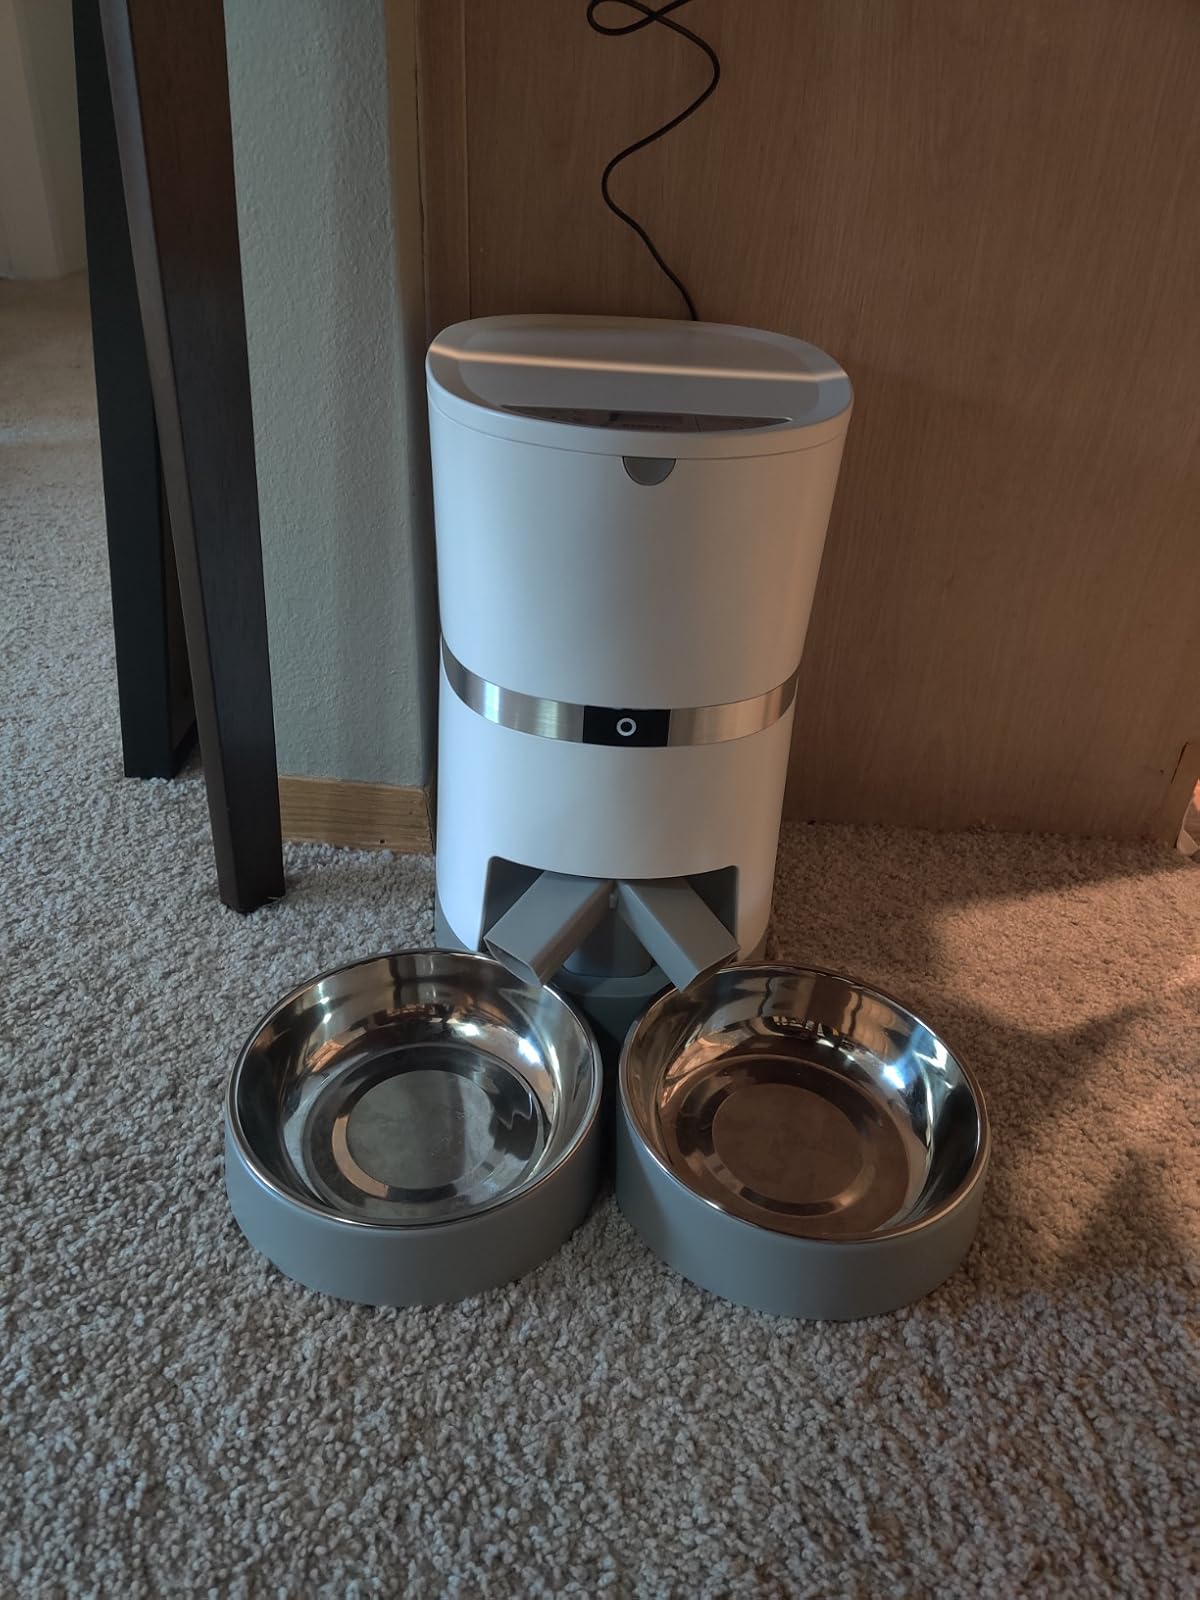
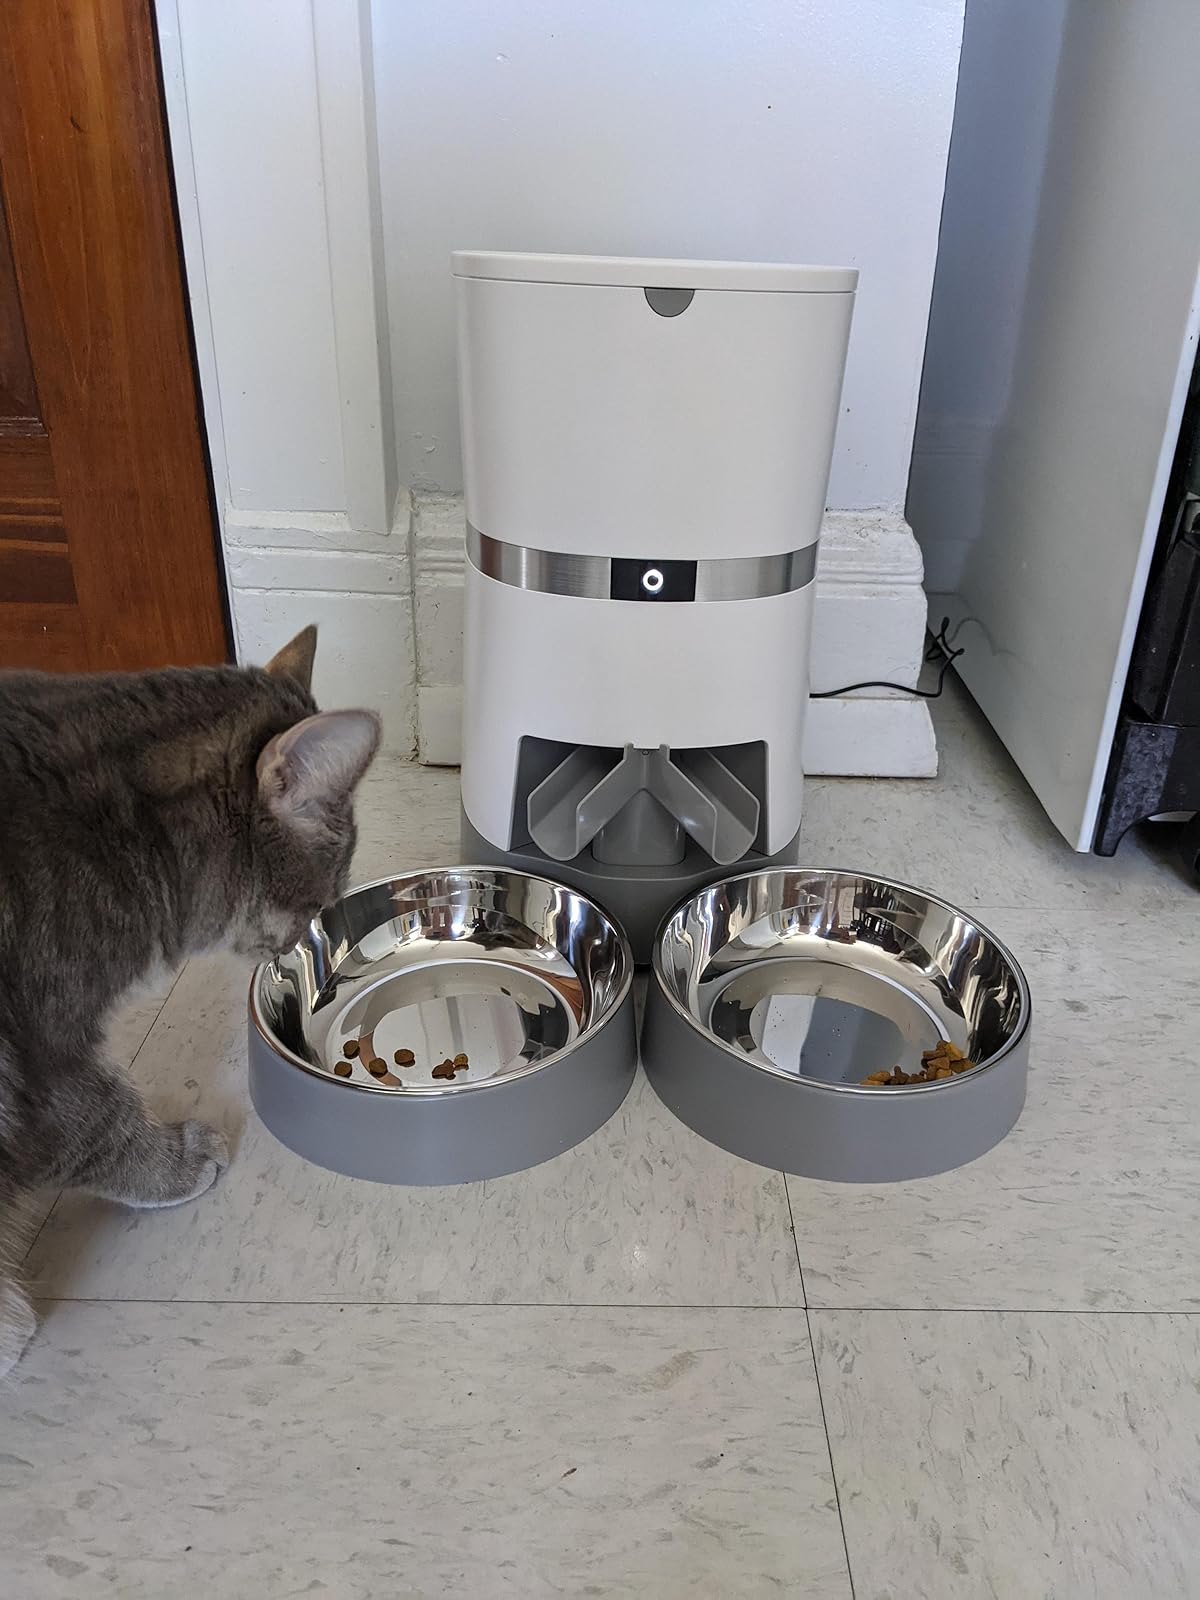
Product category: items_feeder
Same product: yes